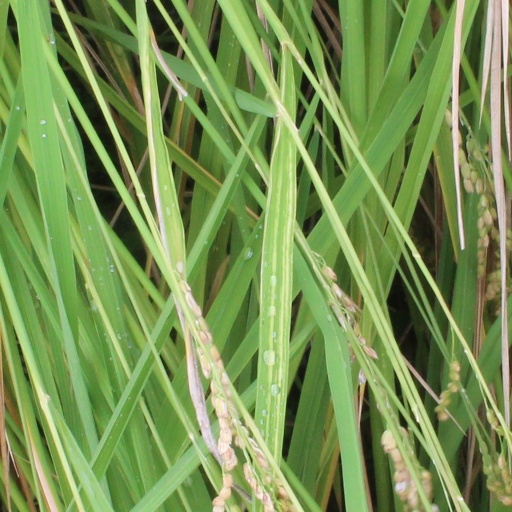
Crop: rice